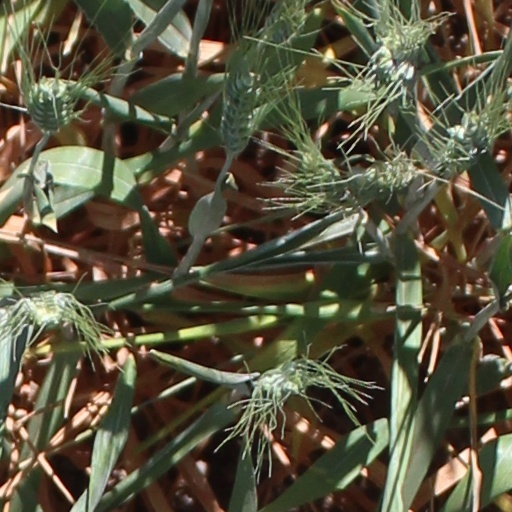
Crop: wheat